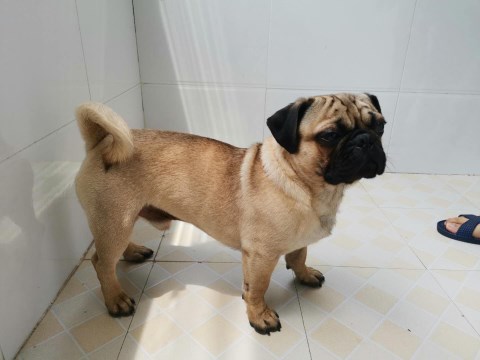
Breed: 798-n000130-pug